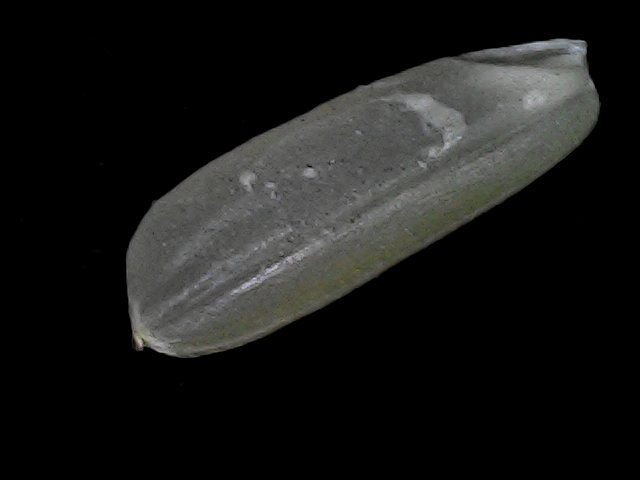
Rice variety: BD56